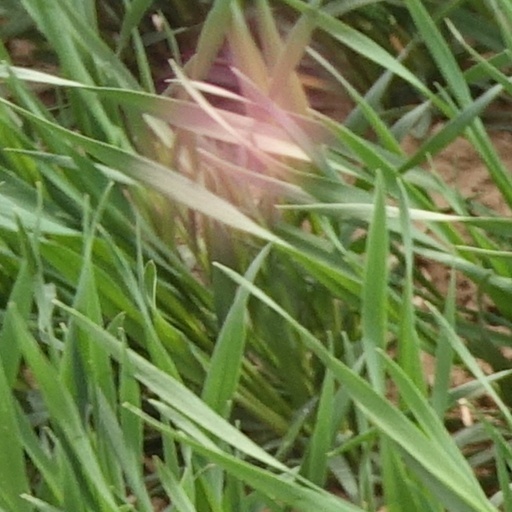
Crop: wheat